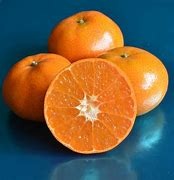
Label: mandarine